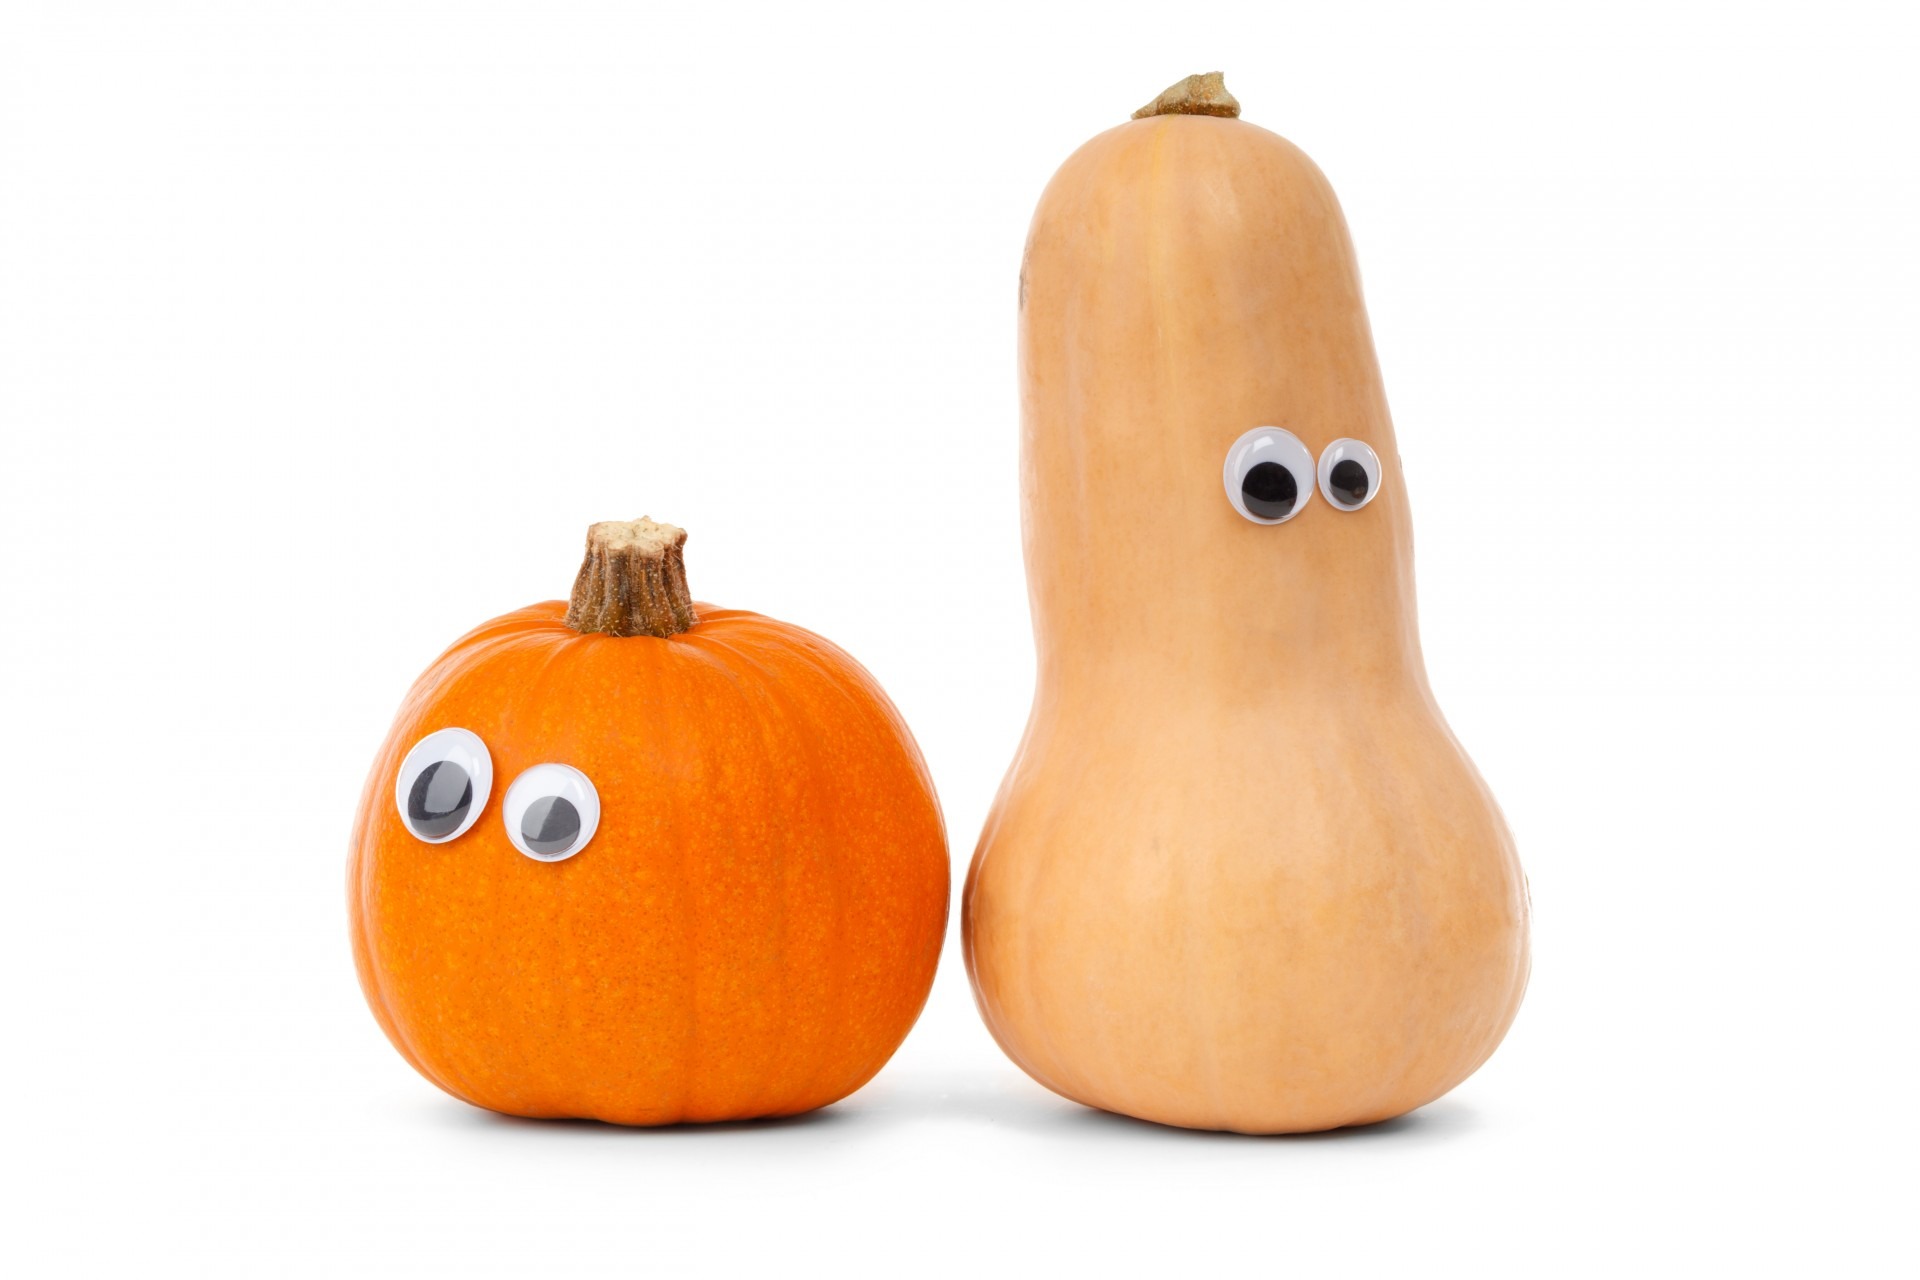
white, fruit, cute, isolated, orange, food, produce, vegetable, pumpkin, halloween, gourd, butternut squash, face, happy, eye, funny, character, diet, cucurbita, flowering plant, land plant